1993 World Series

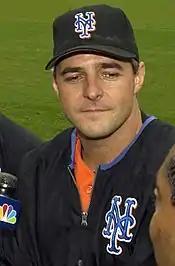
Al Leiter, the winning pitcher in Game 1.

The Series' first game sent two staff aces—Curt Schilling for Philadelphia and Juan Guzman for Toronto—against one another. The result was less than a pitcher's duel, however, as both teams scored early and often. The Philles struck first in the top of the first on RBI singles by John Kruk and Darren Daulton aided by two walks. In the bottom of the second, after two singles and a wild pitch, Paul Molitor's single and Tony Fernandez's groundout scored a run each to tie the game. The Phillies took a 3–2 lead in the third inning when Mariano Duncan hit a leadoff single, stole second and scored on Kruk's single, but the Blue Jays tied the game in the bottom half of the inning when Devon White reached third base on left fielder's Milt Thompson's error and scored on Joe Carter's sacrifice fly. The Phillies retook the lead in the fifth inning when Duncan tripled with one out and scored on a wild pitch, but White hit a home run to tie the game in the bottom of the inning. The next inning, John Olerud hit a home run to put Toronto on top 5–4. In the seventh, after two one-out singles, Schilling was relieved by David West, who allowed an RBI double to White and two-run double to Roberto Alomar to pad Toronto's lead to 8–4. The Phillies got a run in the ninth when Kruk hit a leadoff single, moved to second on an error and scored on Jim Eisenreich's two-out single, but Duane Ward got Ricky Jordan to fly out to end the game as Toronto won 8–5. Al Leiter pitched innings—in relief of an erratic Juan Guzman, who walked four in just five innings—for his first World Series win. Kruk had three hits for Philadelphia. Alomar made an amazing diving catch on a Lenny Dykstra looper behind first in the top of the fifth.